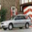
Label: automobile